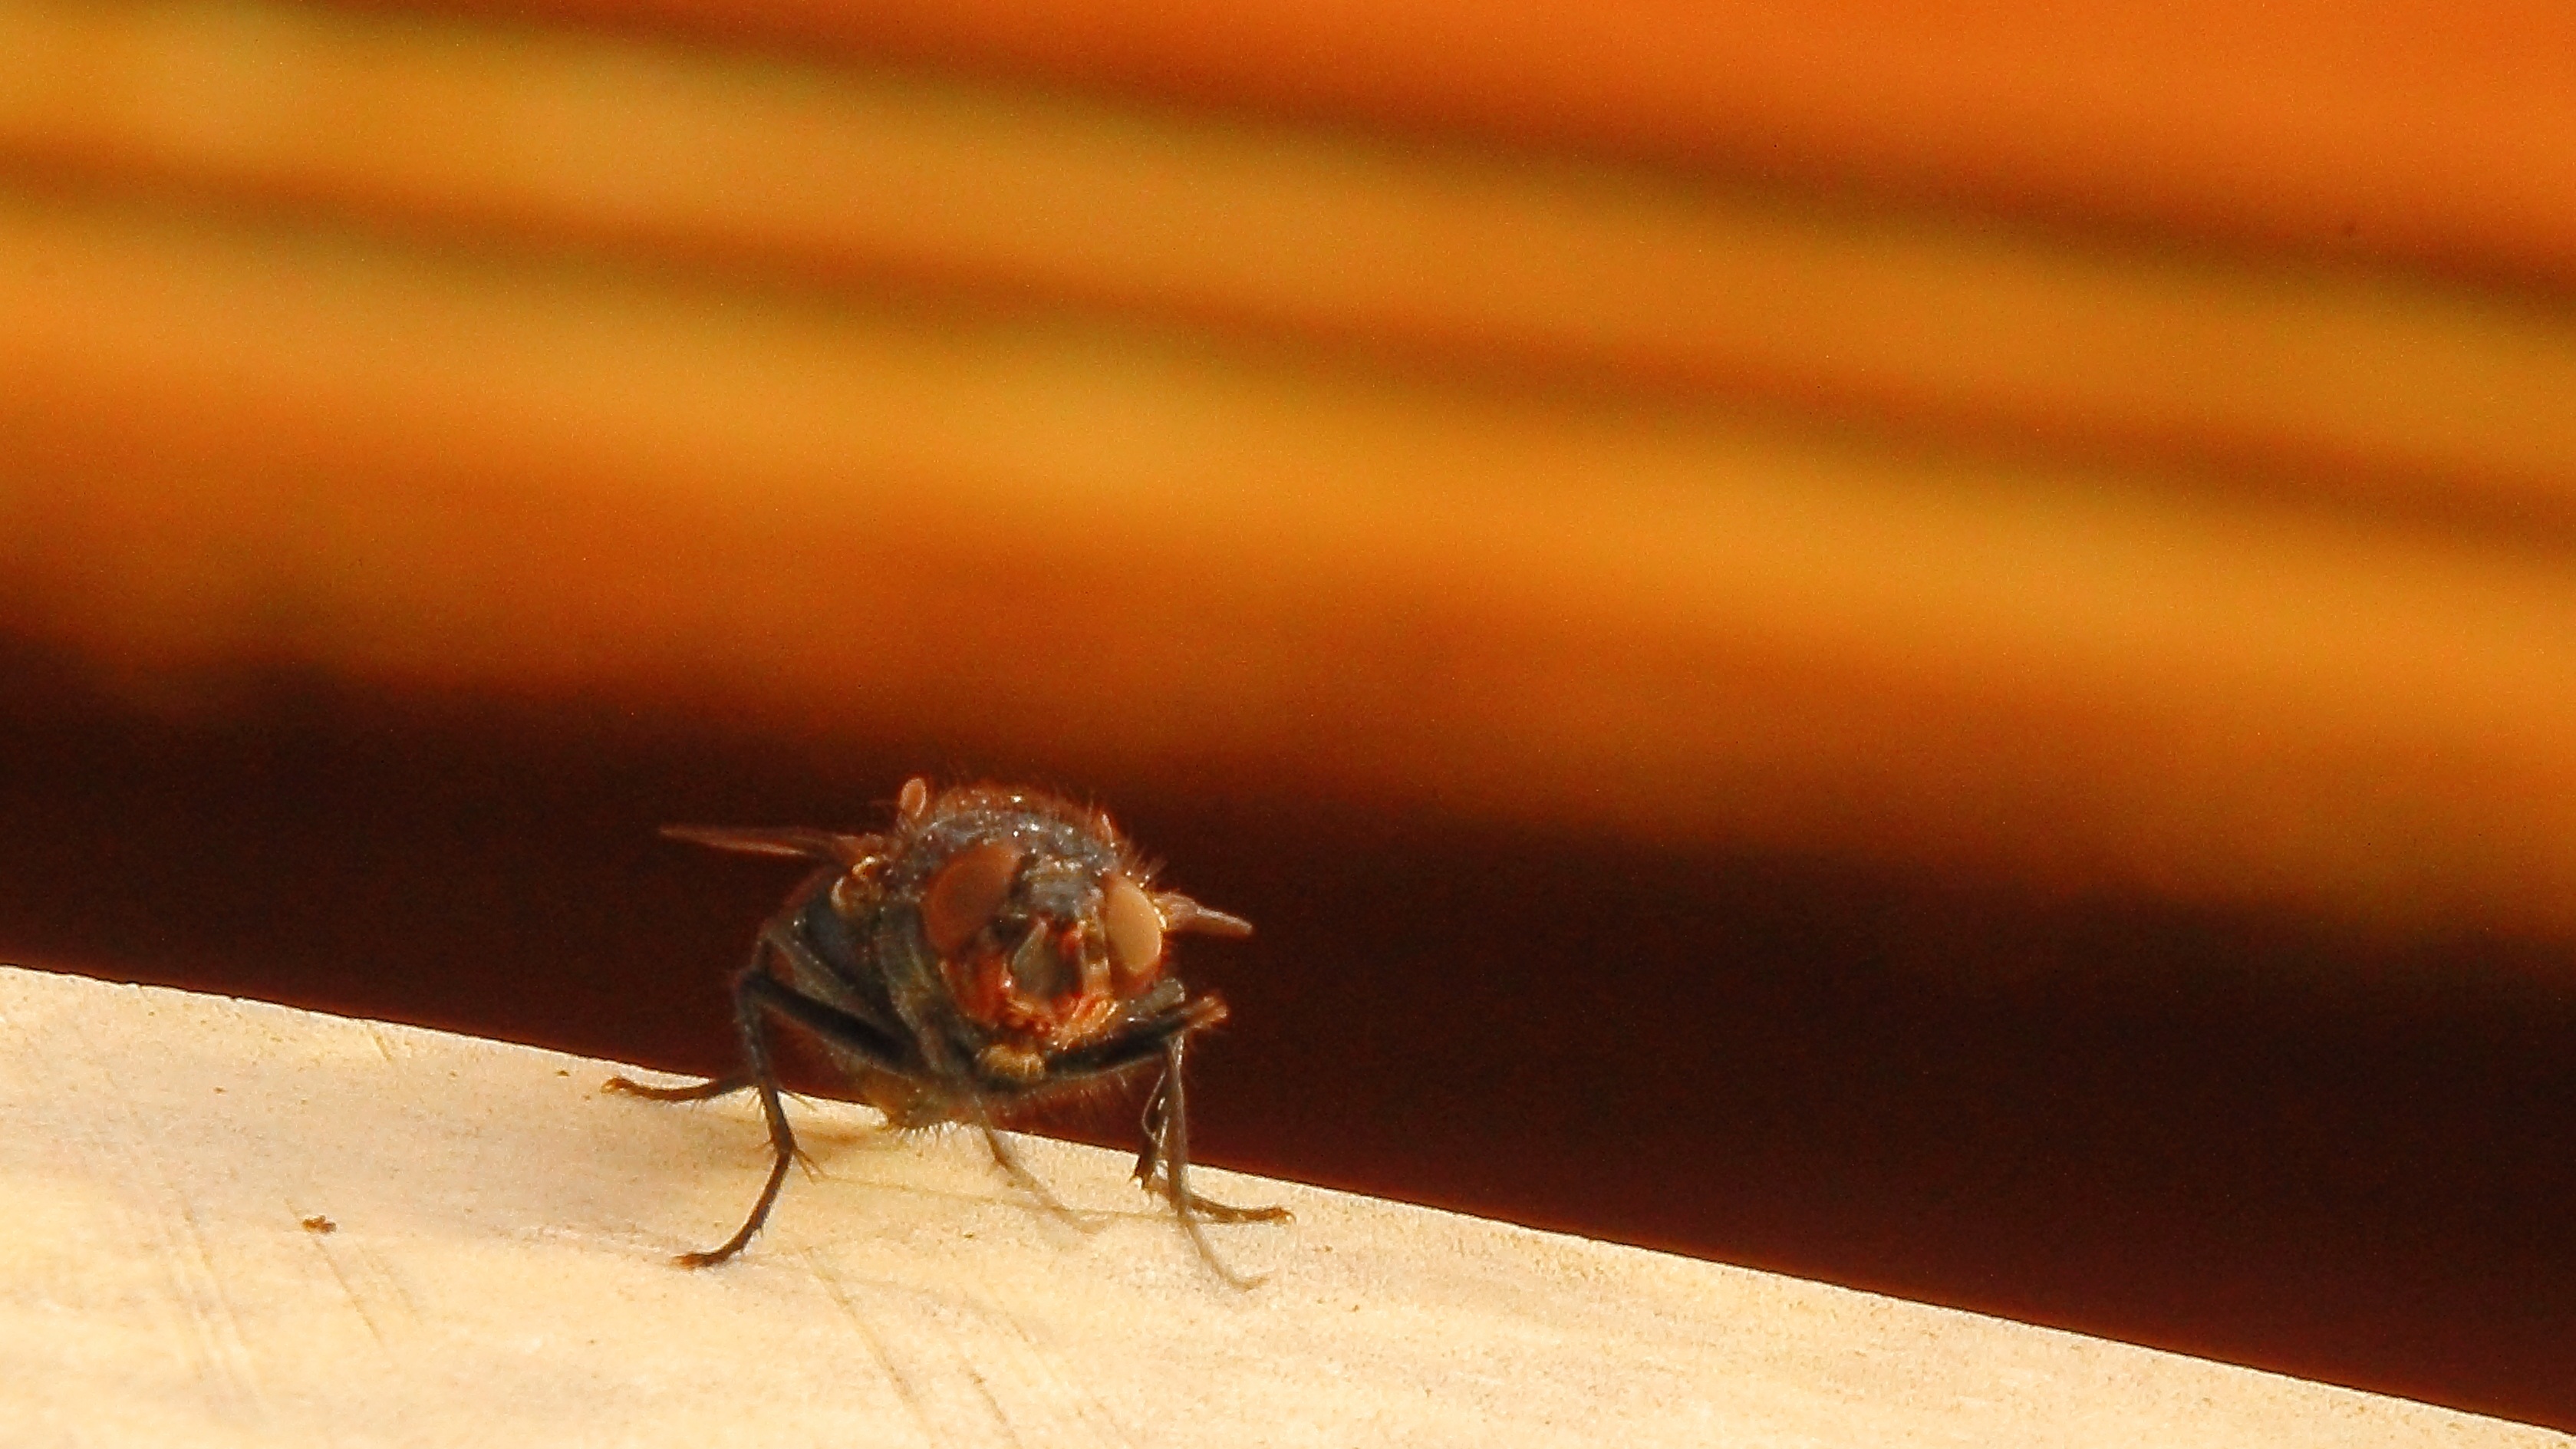
wing, photography, animal, fly, insect, macro, closeup, close, fauna, invertebrate, close up, pest, housefly, macro photography, arthropod, compound eyes